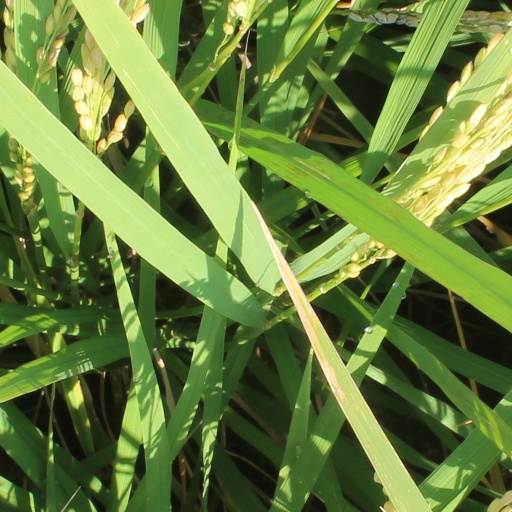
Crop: rice